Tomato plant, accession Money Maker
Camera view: vertical (180 deg); turntable rotation: 60 degrees
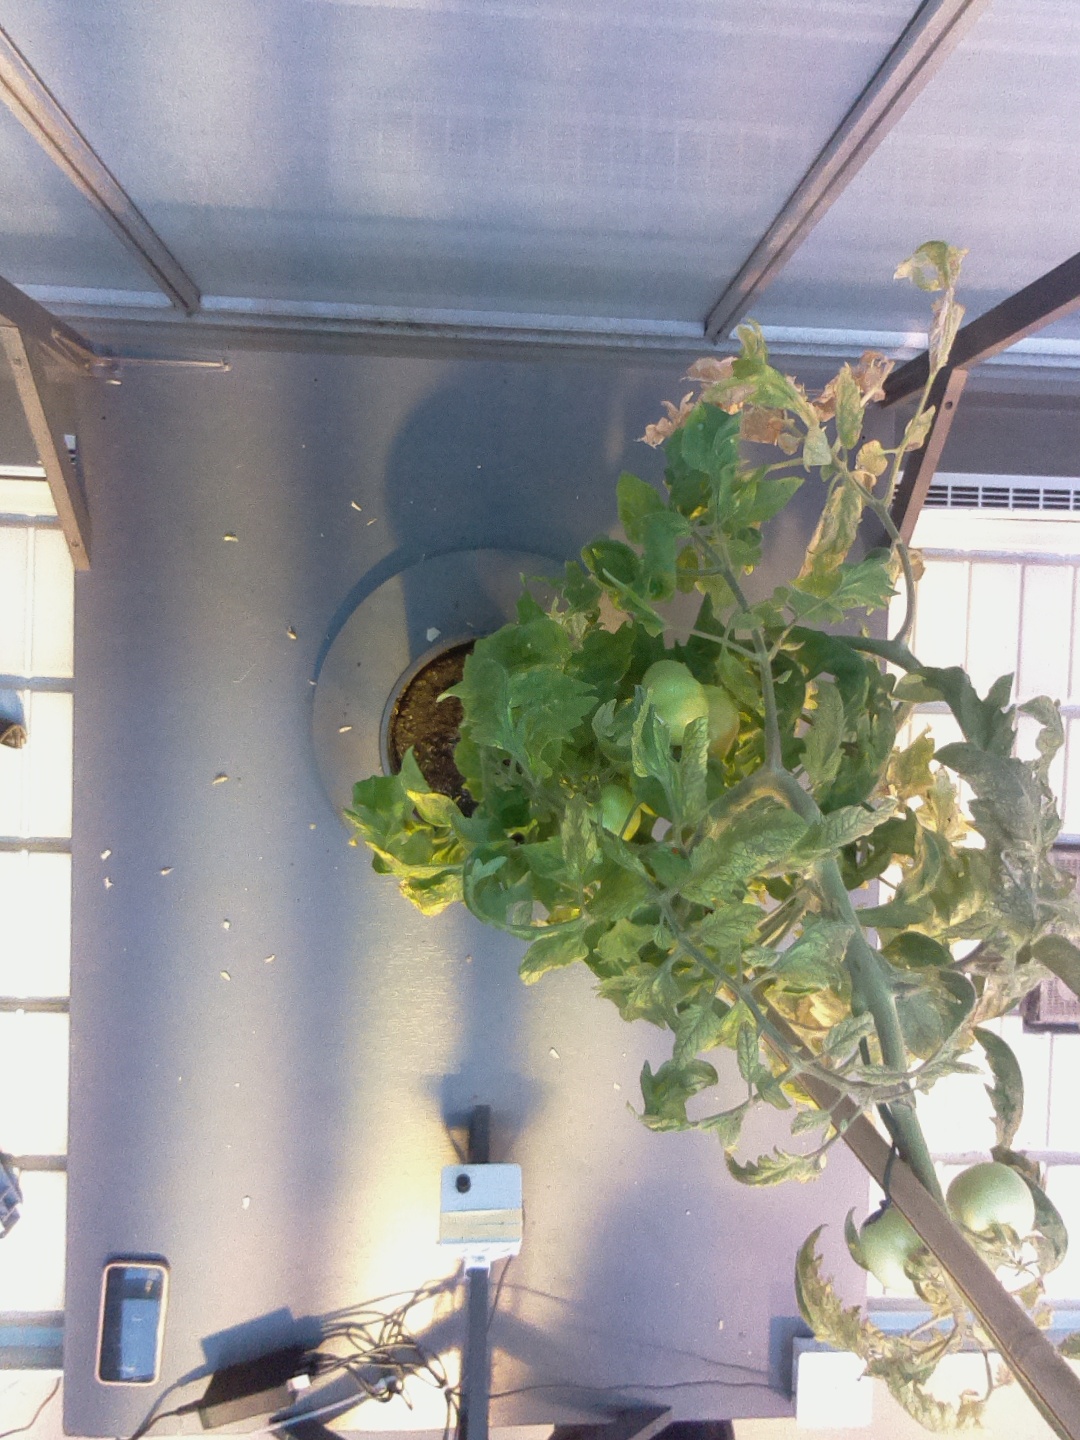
BBCH growth stage 82: 20%-30% of fruits show typical fully ripe color